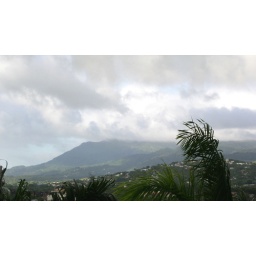
El Yunque rainforest, Puerto Rico. Shrouded in clouds the morning after hurricane Omar. From the balcony of Farjado Inn.